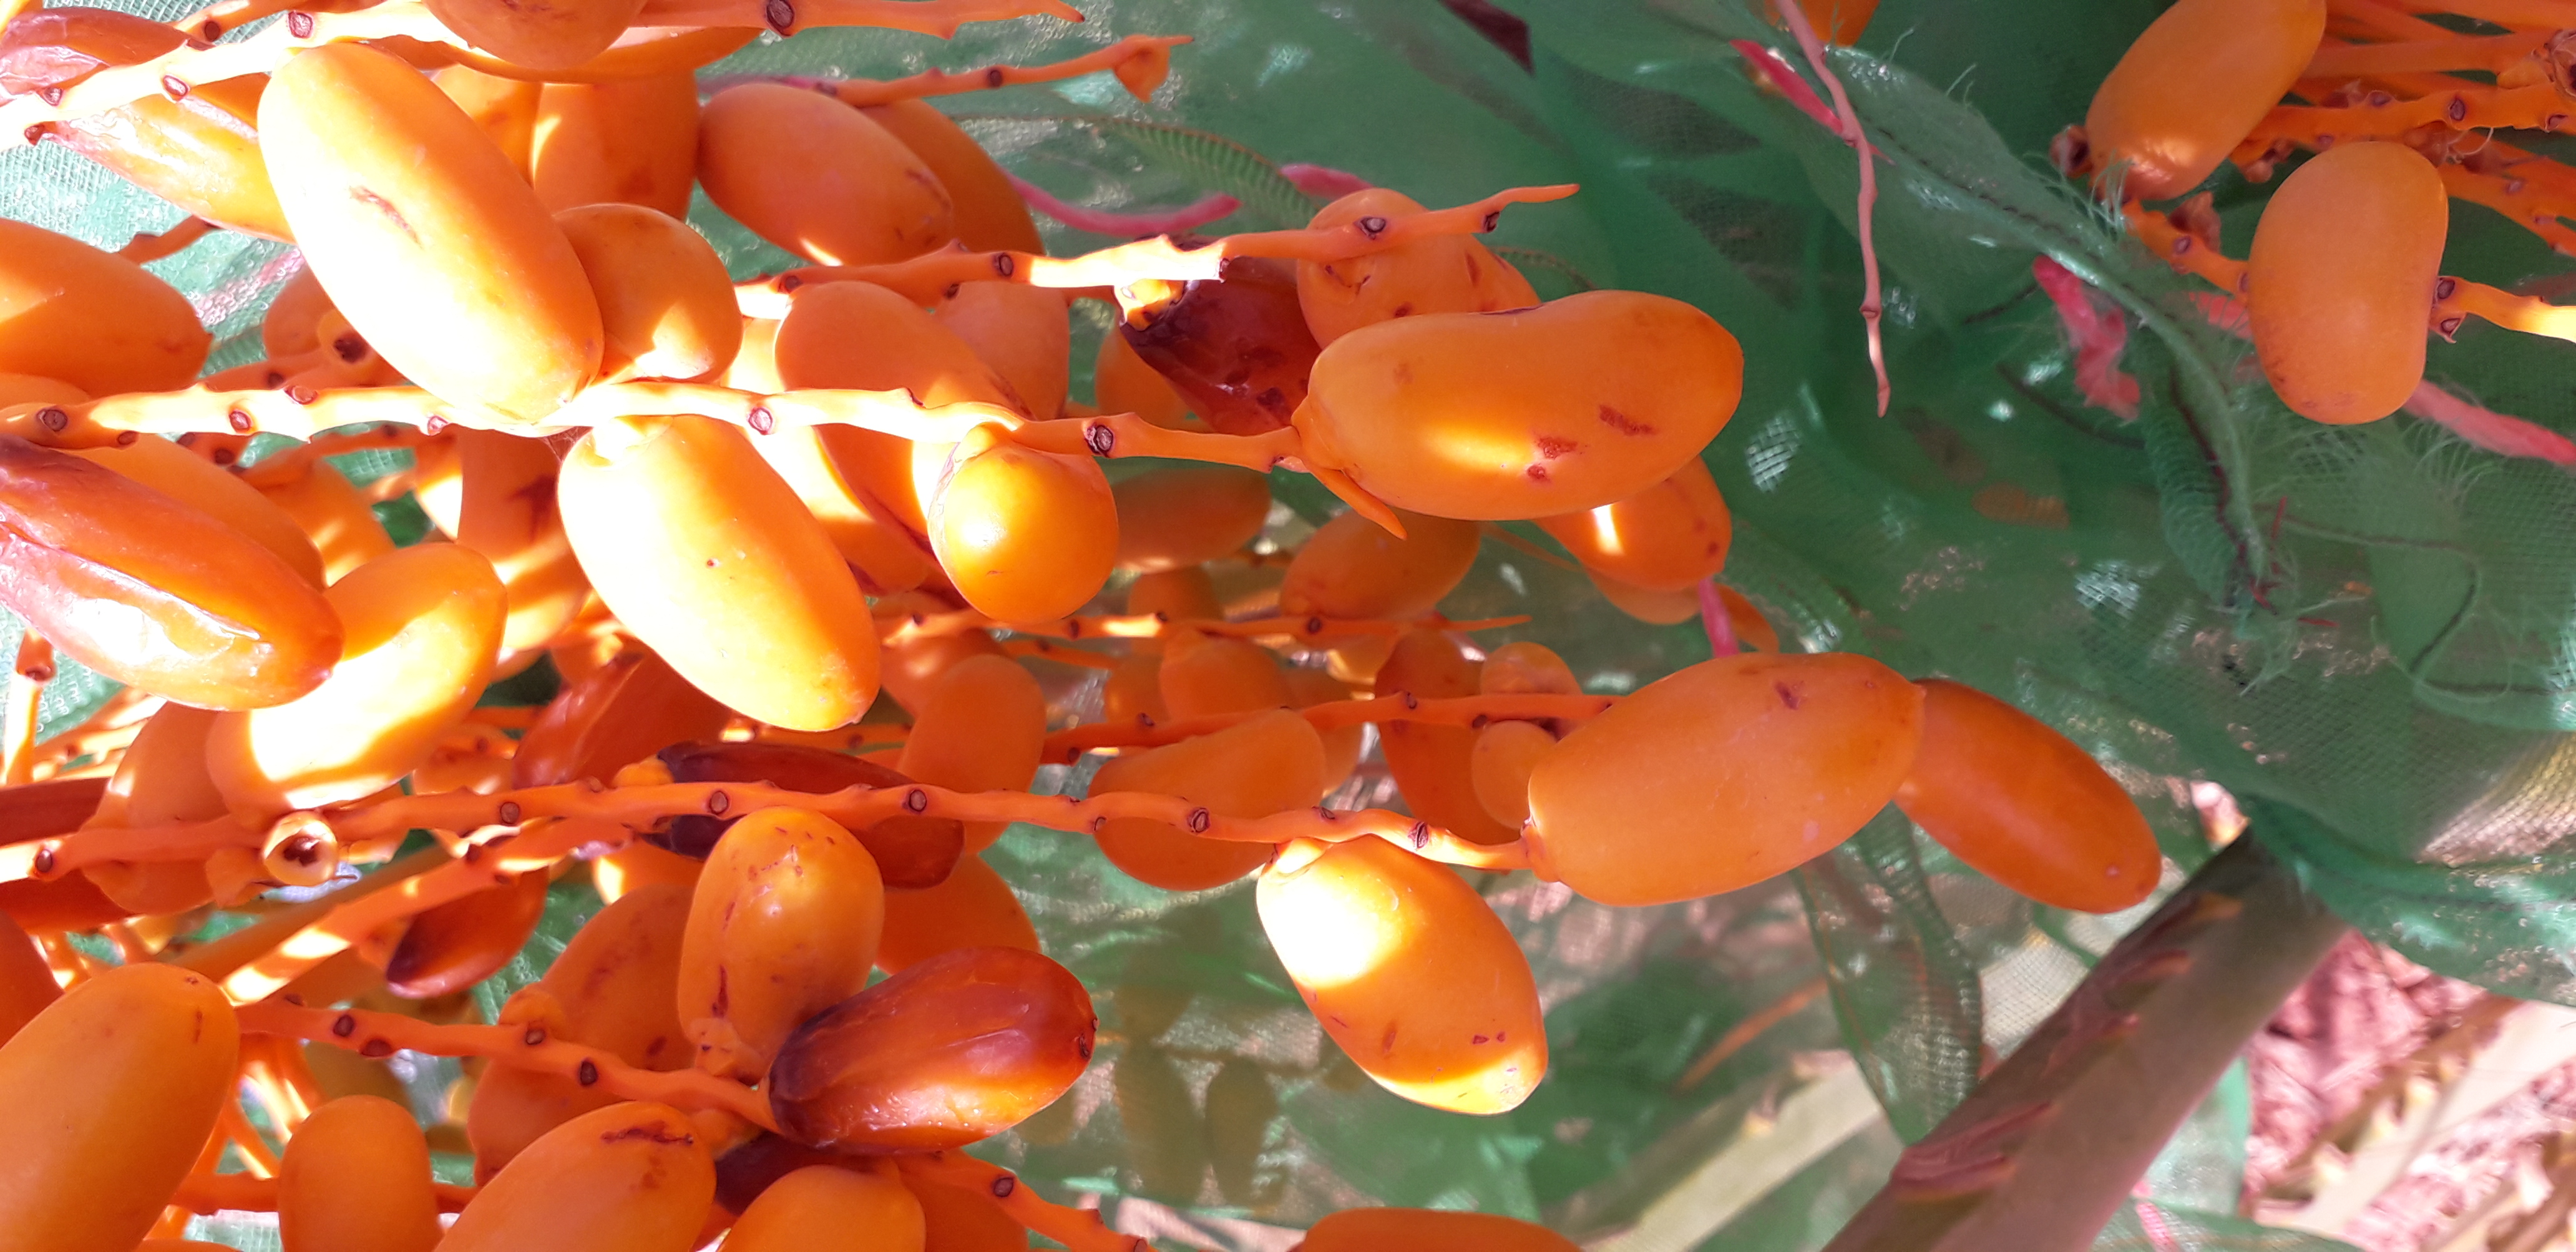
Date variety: kholt